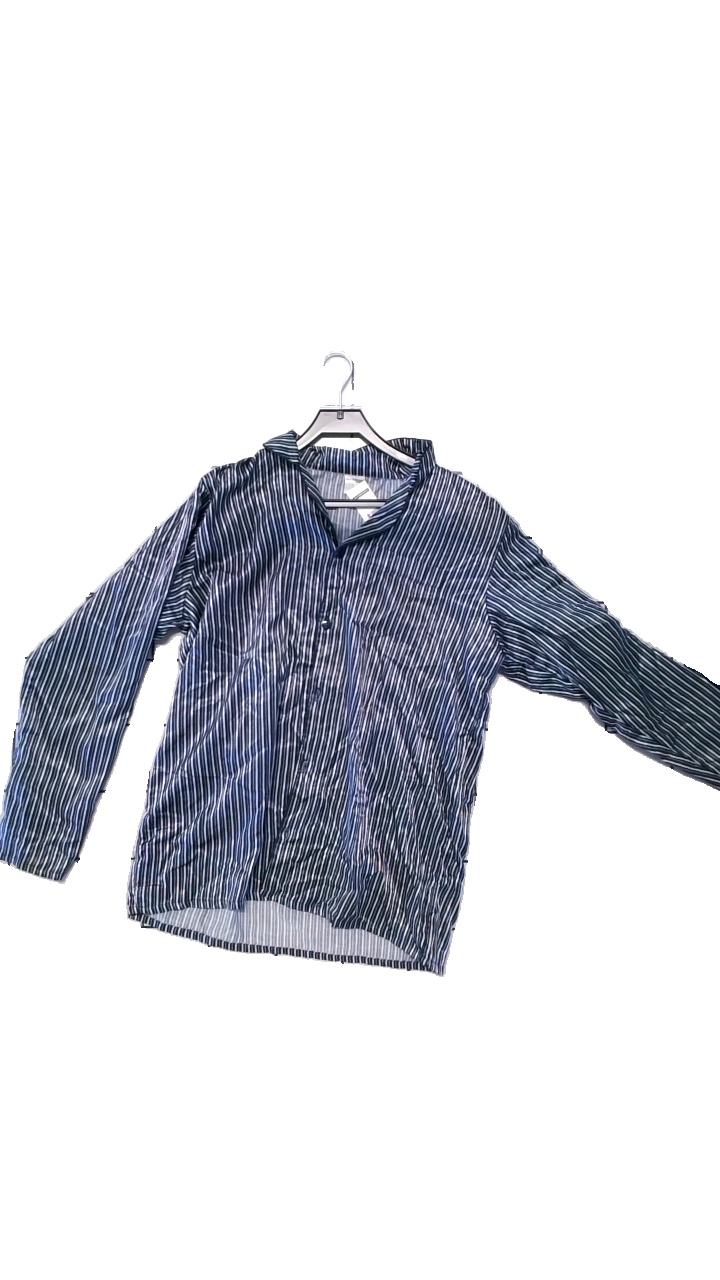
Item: Pajamas (Men)
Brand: Fashion Leauge
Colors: White, Blue
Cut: Loose
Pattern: Striped
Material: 100% polyester
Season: All
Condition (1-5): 5
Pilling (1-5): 4
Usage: Reuse
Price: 50-100